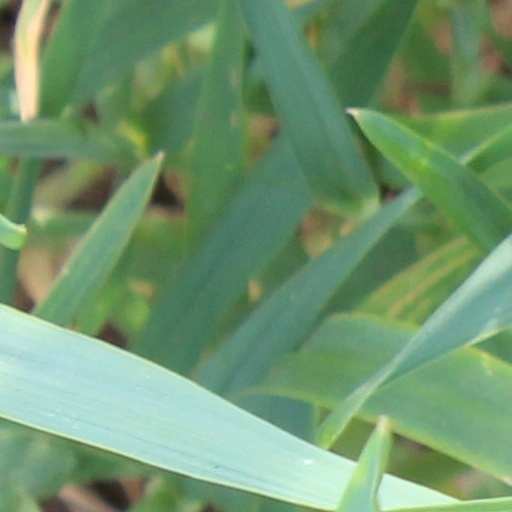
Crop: wheat